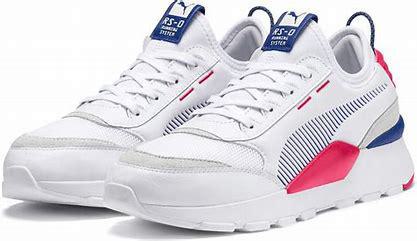
Brand: Puma
Model: Rs